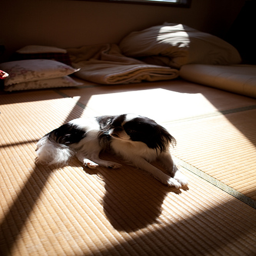
A small dog lying on the floor in the sun.
A black and white dog sits in the sunny spot on a tatami mat.
A small dog lays on the rug in a patch of sunlight.
the dog is sitting in a room on the floor
A black and white talk sitting in the center of a bed.